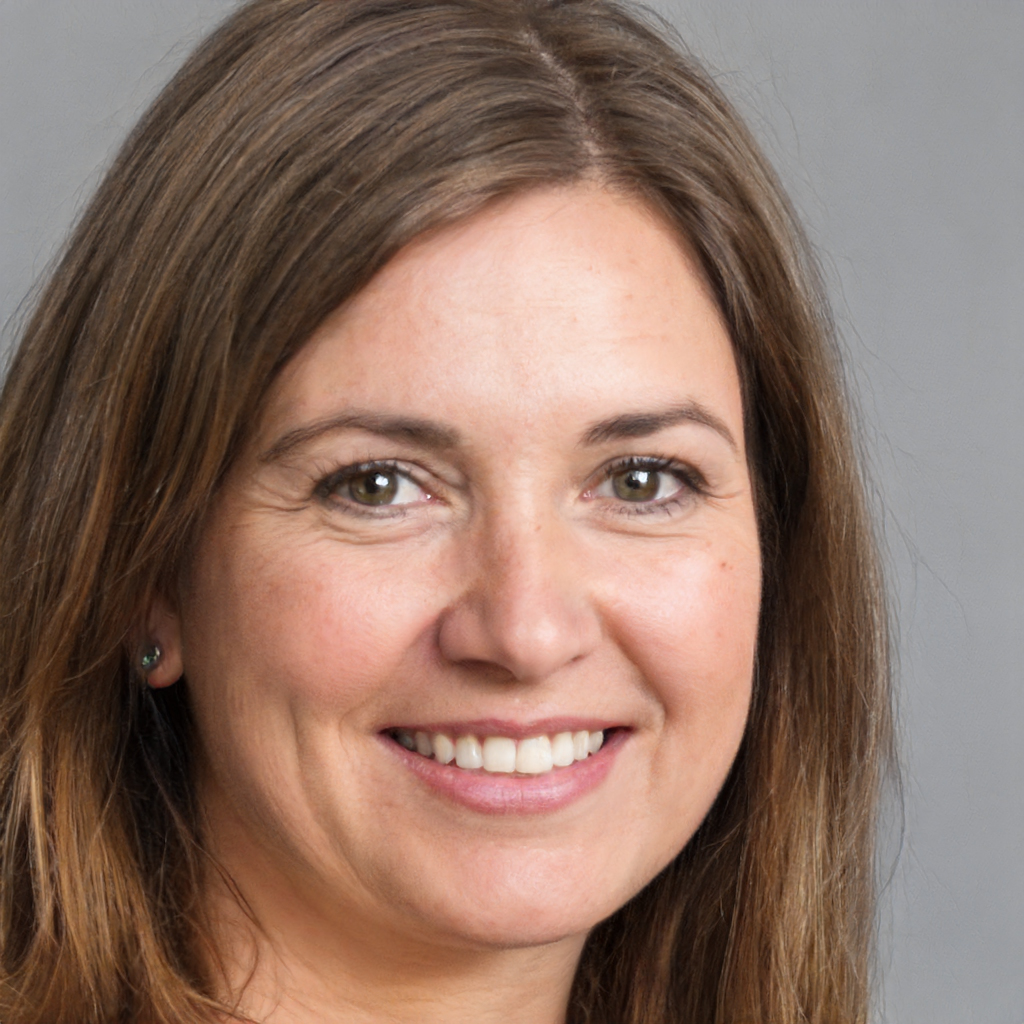
Gender: Female